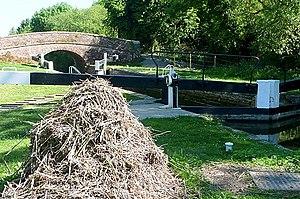
L’écluse de Brunsdon est une écluse sur le canal Kennet et Avon, près de Kintbury, dans le Berkshire, en Angleterre.